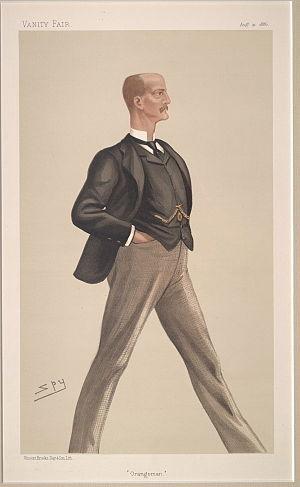
Le colonel Lord Arthur William Hill, PC, DL, JP, était un soldat anglo-irlandais et un homme politique conservateur. Il a servi trois fois en tant que contrôleur de la maison entre 1885 et 1898 dans les administrations conservatrices dirigées par Lord Salisbury.